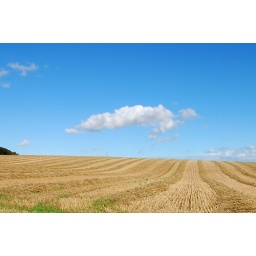
Fluffy white clouds in a blue sky following a series of squally downpours